Edward Everett Cox

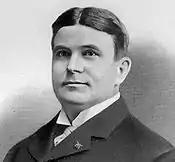
E. E. Cox, circa 1895.

In the spring of 1891, young Edward Cox purchased the "Telegram", a weekly newspaper in Hartford City, Indiana. The purchase was made with the financial assistance of a second investor. Thus, Cox began a long career as a newspaper publisher and editor. The "Telegram's" printing facilities were located in the back room of a drugstore, with about of space. Initially, Cox used a Washington Hand Press to produce his newspaper. The Washington Hand Press was roughly 70-year-old technology, and it took all day for him to print an edition, even with his newspaper's small circulation. Other related equipment was also crude. This was also a significant year in Cox's personal life, as he married Eldora "Dora" Sites in September.